Aiguilles Marbrées

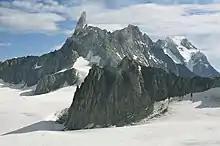
Aiguilles Marbrées (in foreground) viewed from near Torino Hut. In background: Dent du Géant (centre) and Grandes Jorasses (right)

The Aiguilles Marbrées, (literally "marbled needles") is a mountain peak in the Mont Blanc massif, above the Glacier du Géant, with its summits forming part of the frontier between France and Italy. It is situated between the Col de Rochefort and the Col du Géant, and is easily accessed from the Torino Hut at Pointe Helbronner.